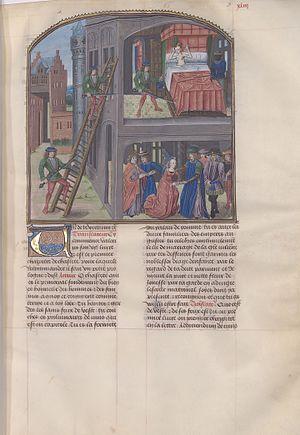
Viol et suicide de Lucrèce. Valère Maxime Faits et dits mémorables"" Paris, BNF, Ars. ms. 5195, fol. 43"